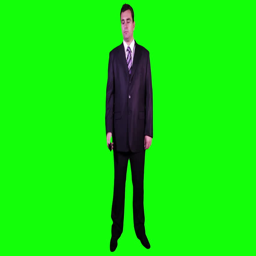
footage was shot against green screen and is keyed out the background is pure green that 's why removing the green is easy spills are removed